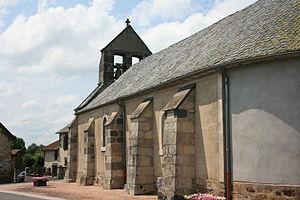
Eglise Sant-Hilaire-les-Monges 2
Saint-Hilaire-les-Monges est une commune française, située dans le département du Puy-de-Dôme en région Auvergne-Rhône-Alpes.